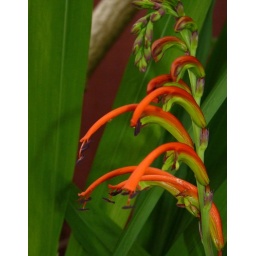
red chasmanthe flower in the yard 3-10